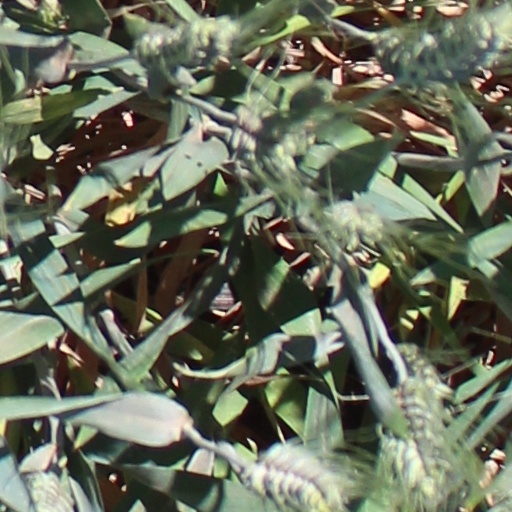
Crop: wheat